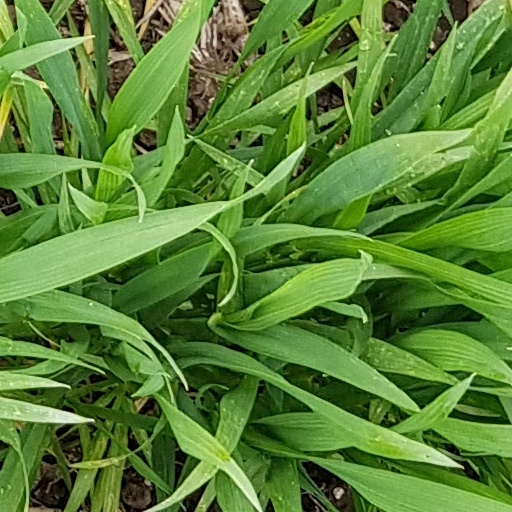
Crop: wheat